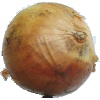
Label: Onion White 1